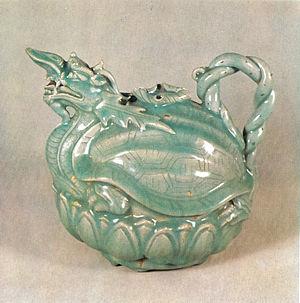
Les trésors nationaux de Corée du Sud sont un ensemble d'objets et de bâtiments qui ont été reconnus par le gouvernement sud-coréen pour leur exceptionnelle valeur historique, artistique et culturelle.